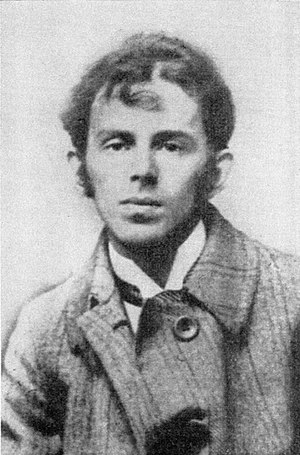
Osip Mandelsjtam
Osip Emilevitj Mandelsjtam var en russisk digter og essayist. Mandelsjtam levede og skrev i det fremvoksende Sovjetunionen og var hele livet ukendt uden for Sovjet. Han er af eftertiden anset for at være en af Ruslands største digtere i det 20. århundrede.